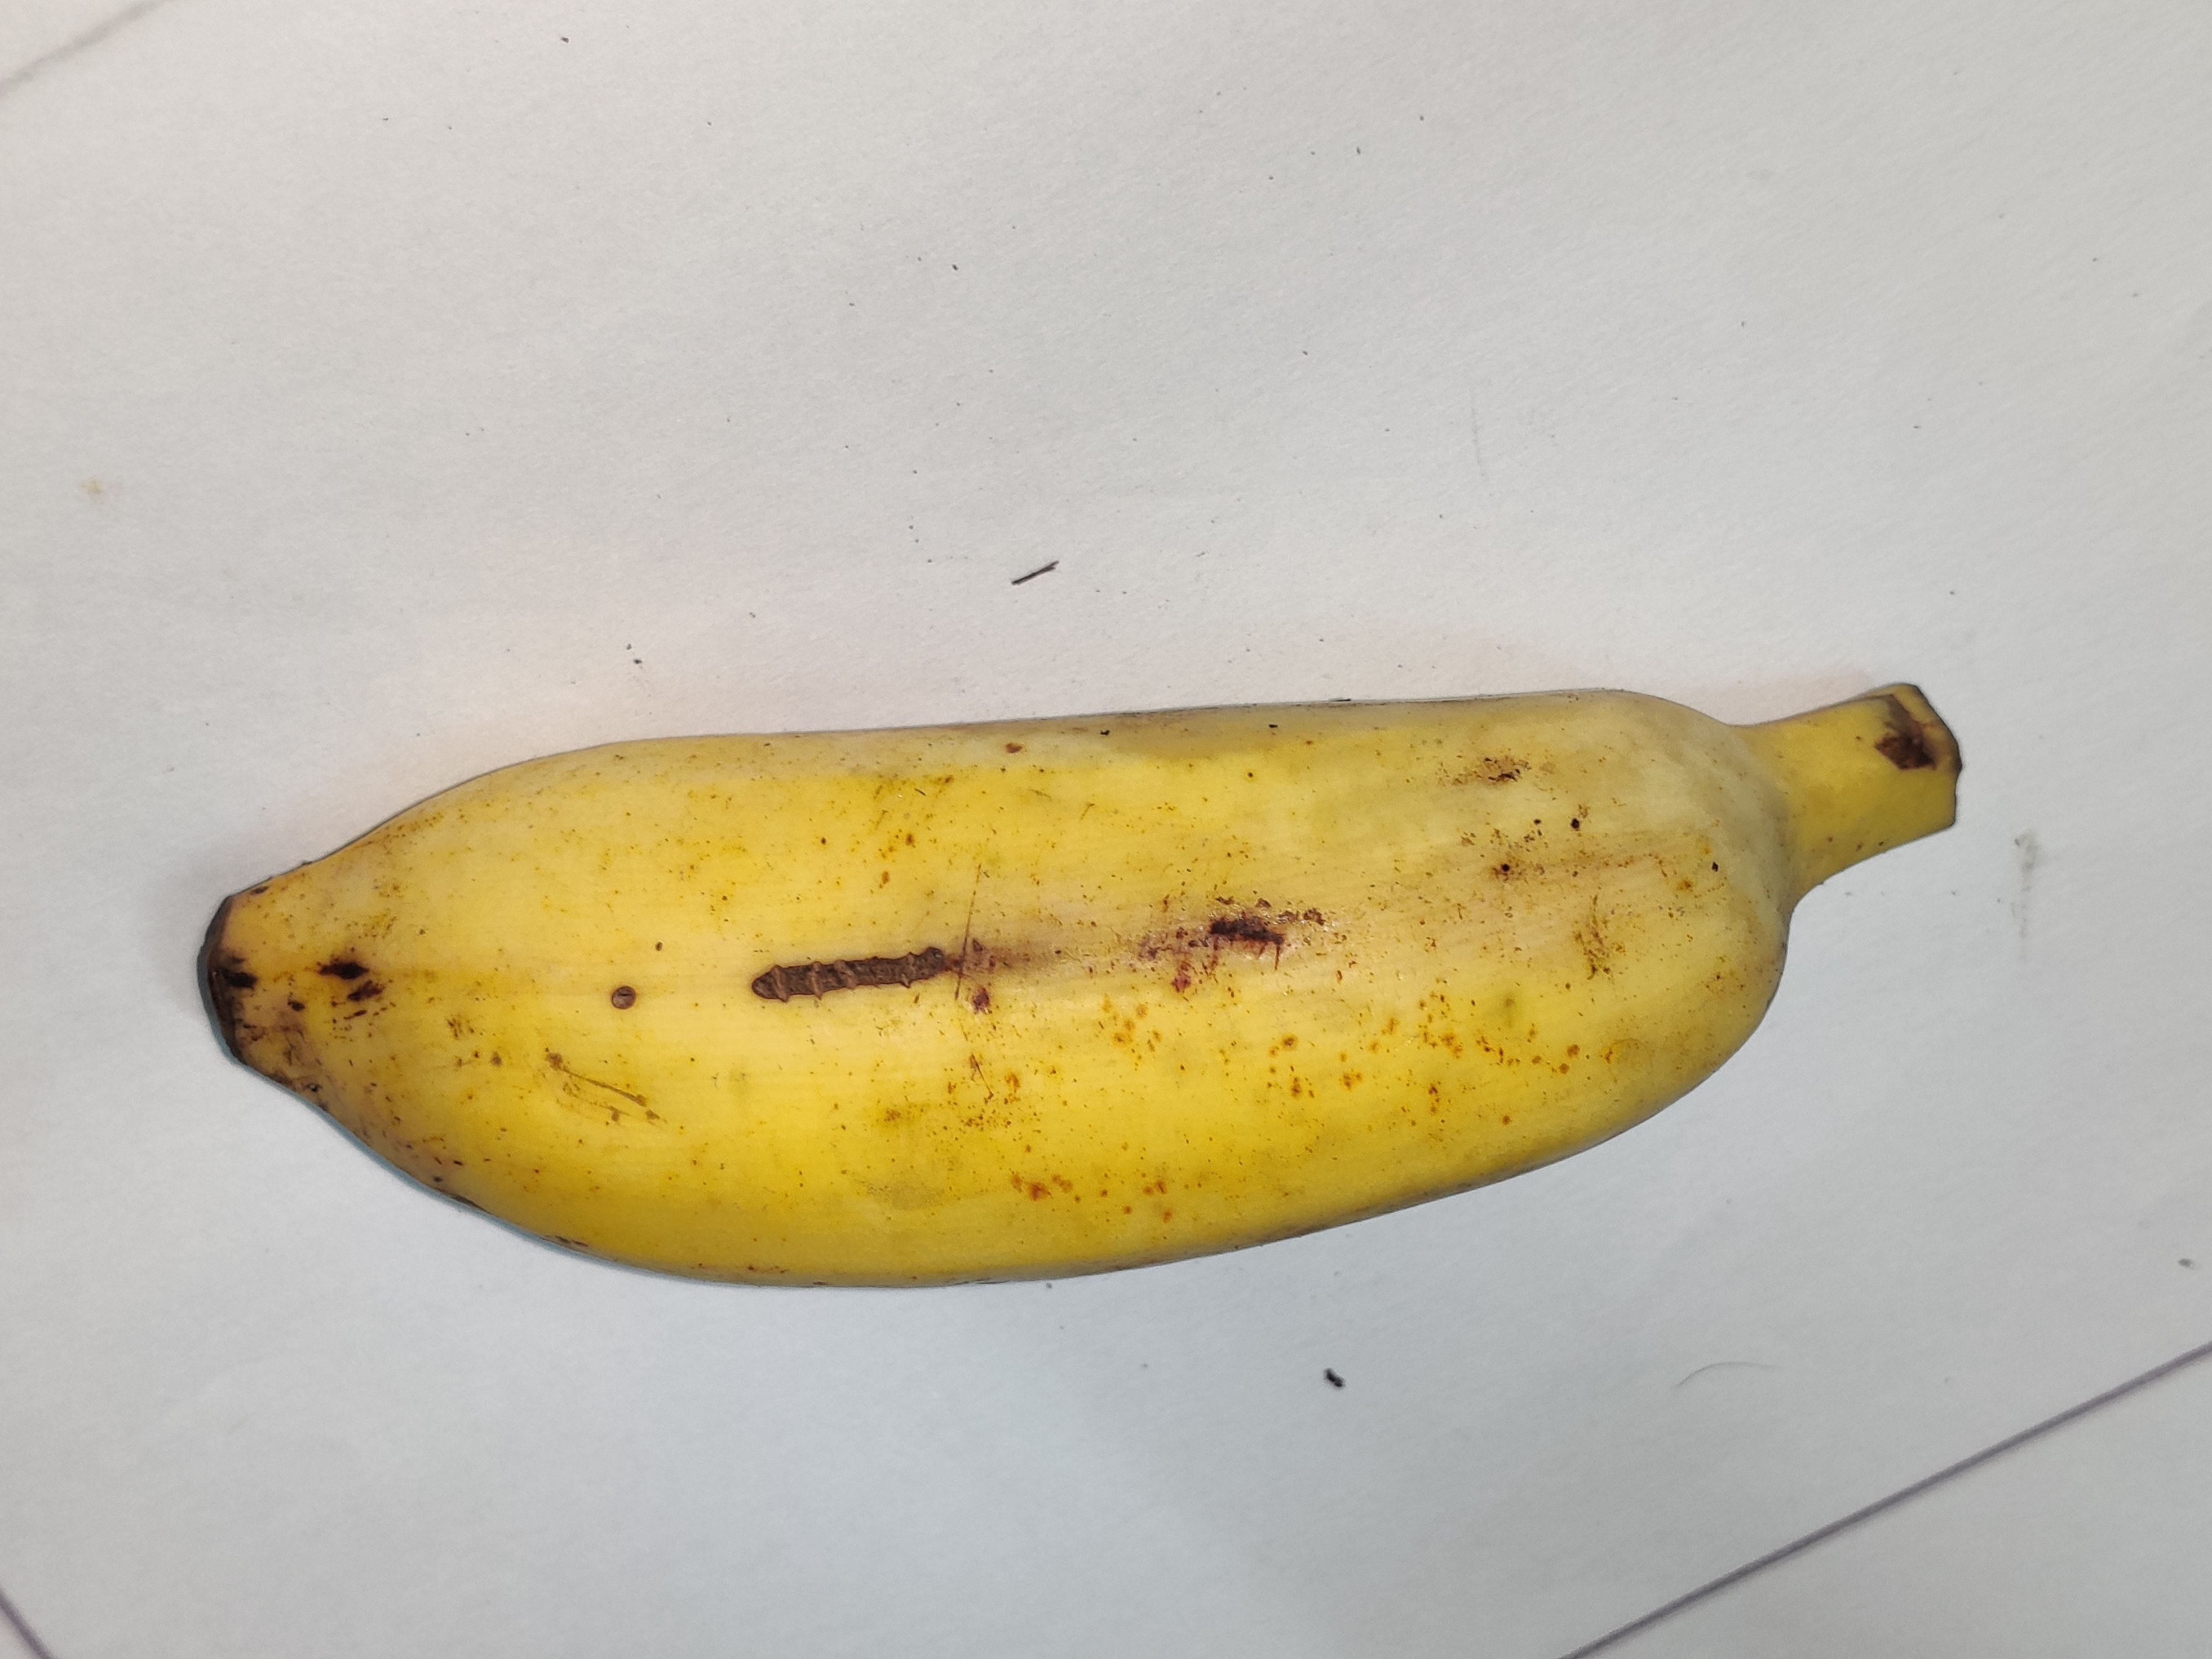
Fruit: banana
Grade: 2nd-grade